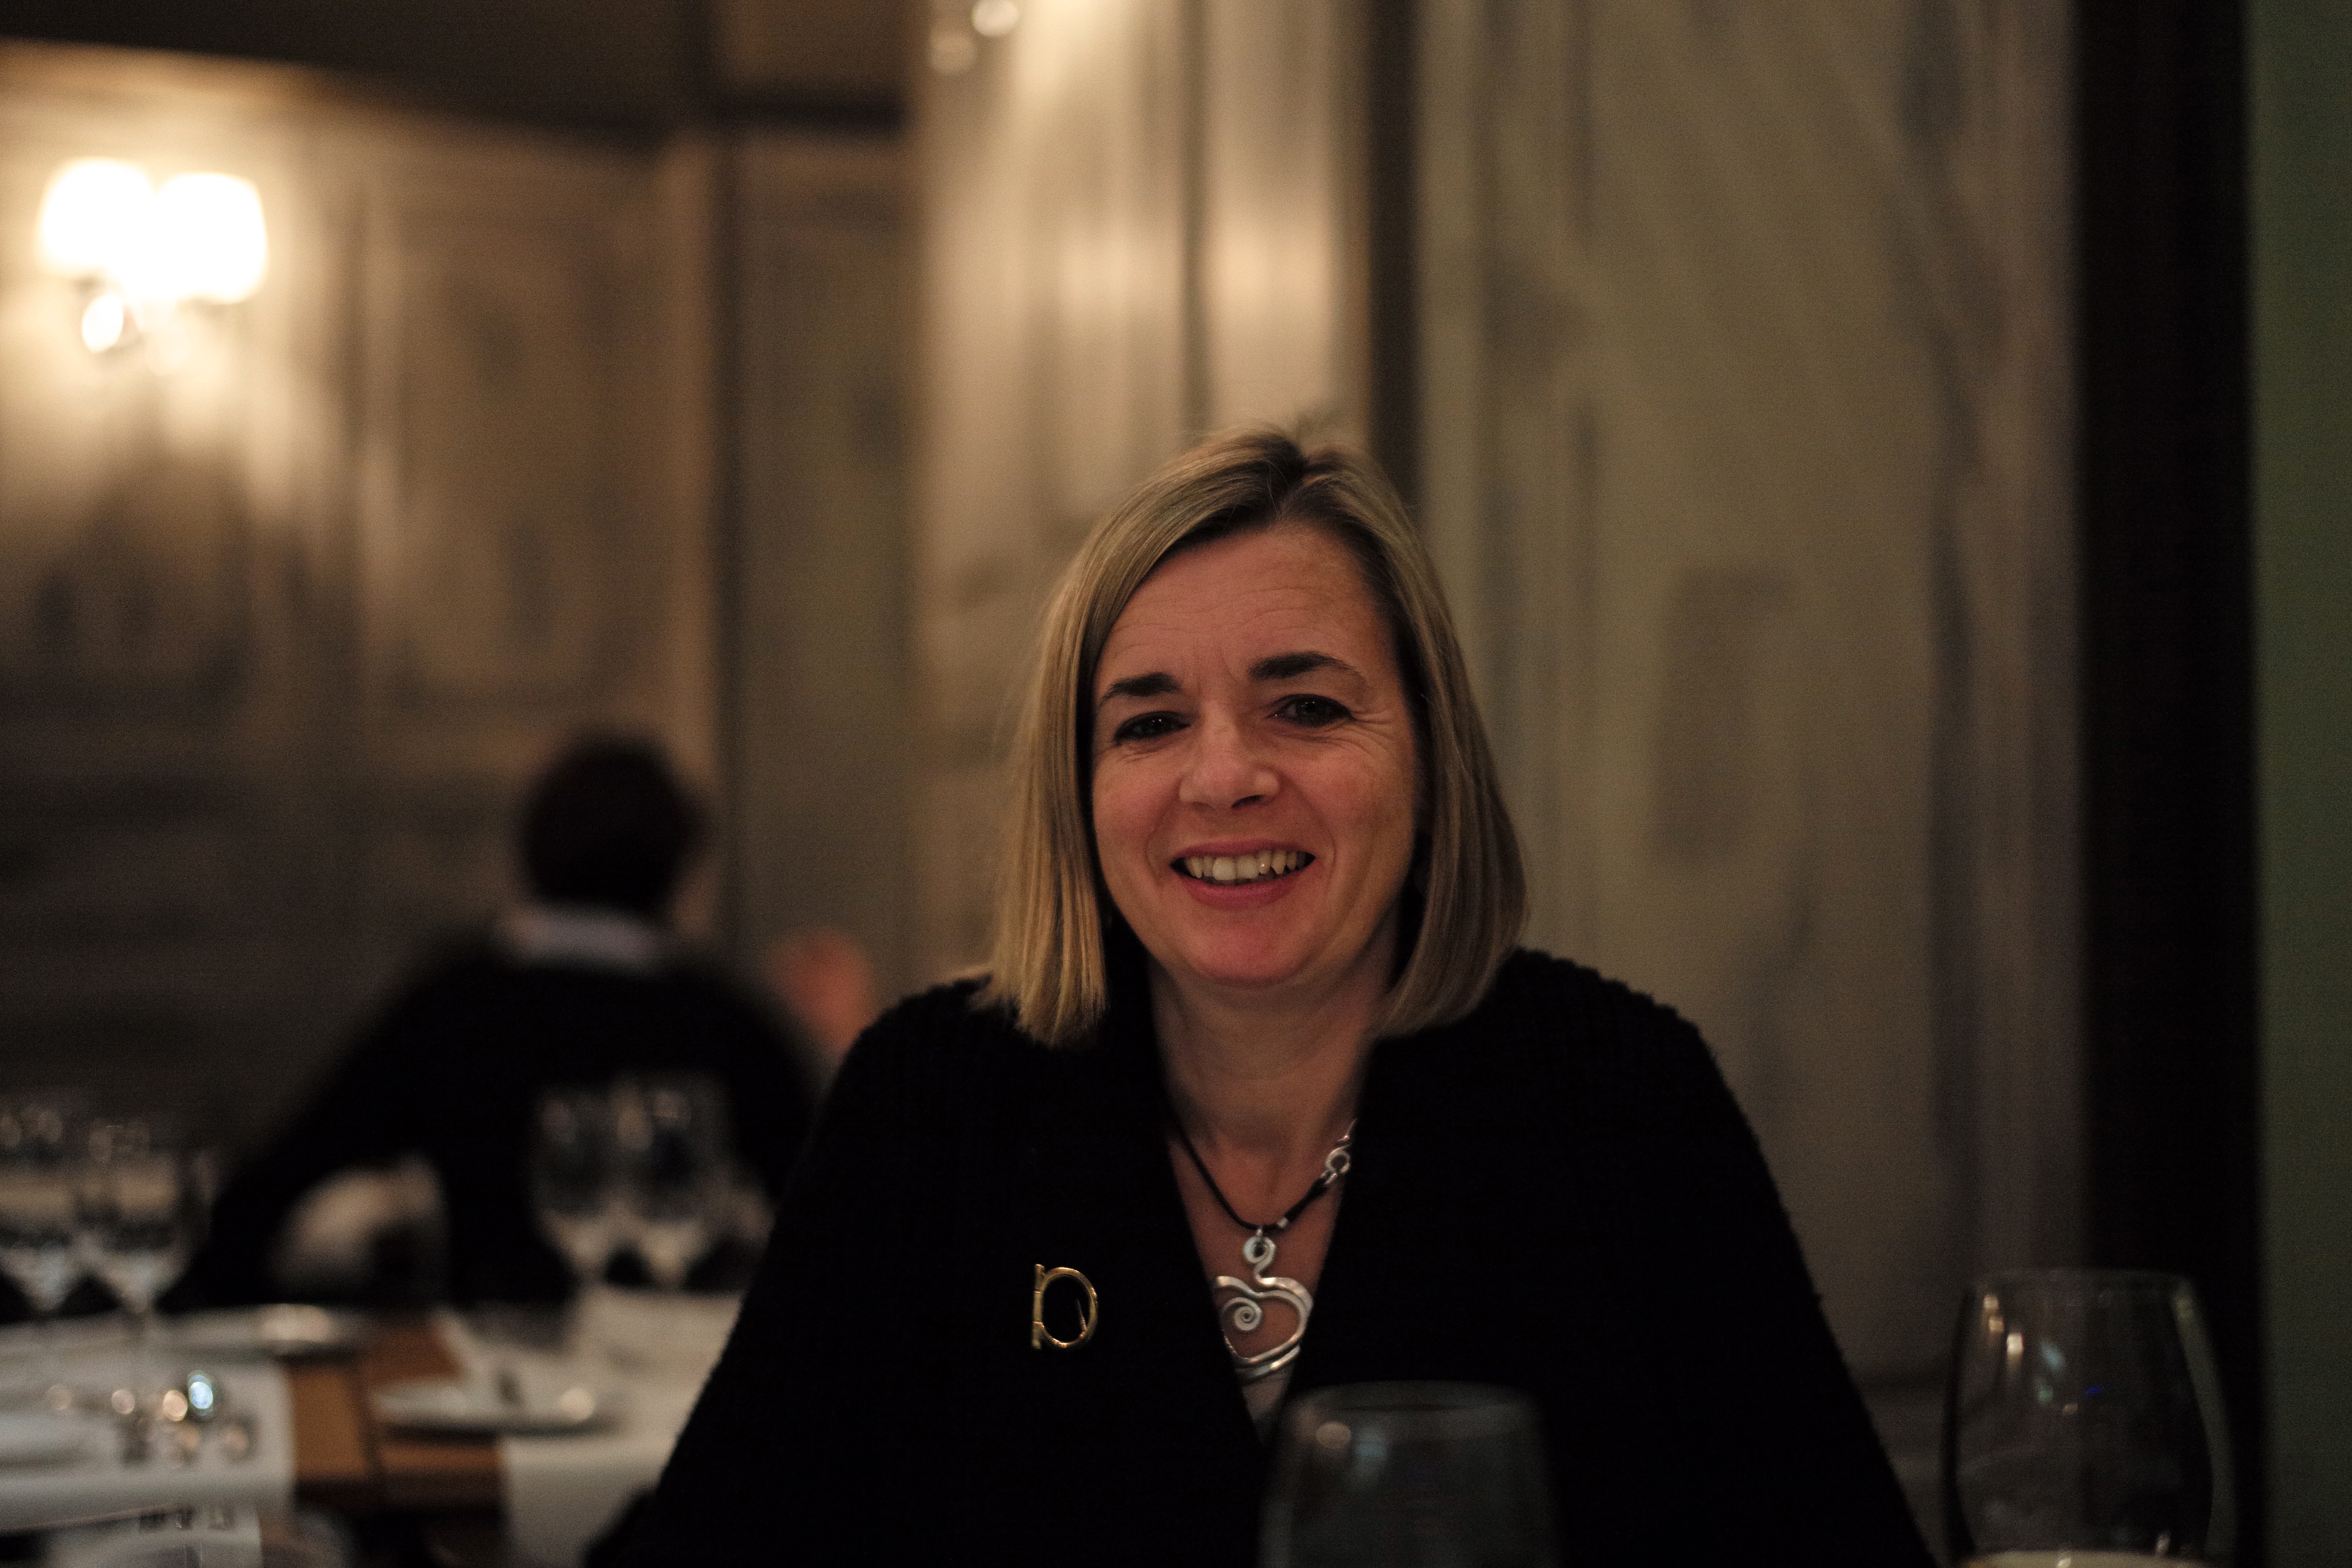
portrait, conversation